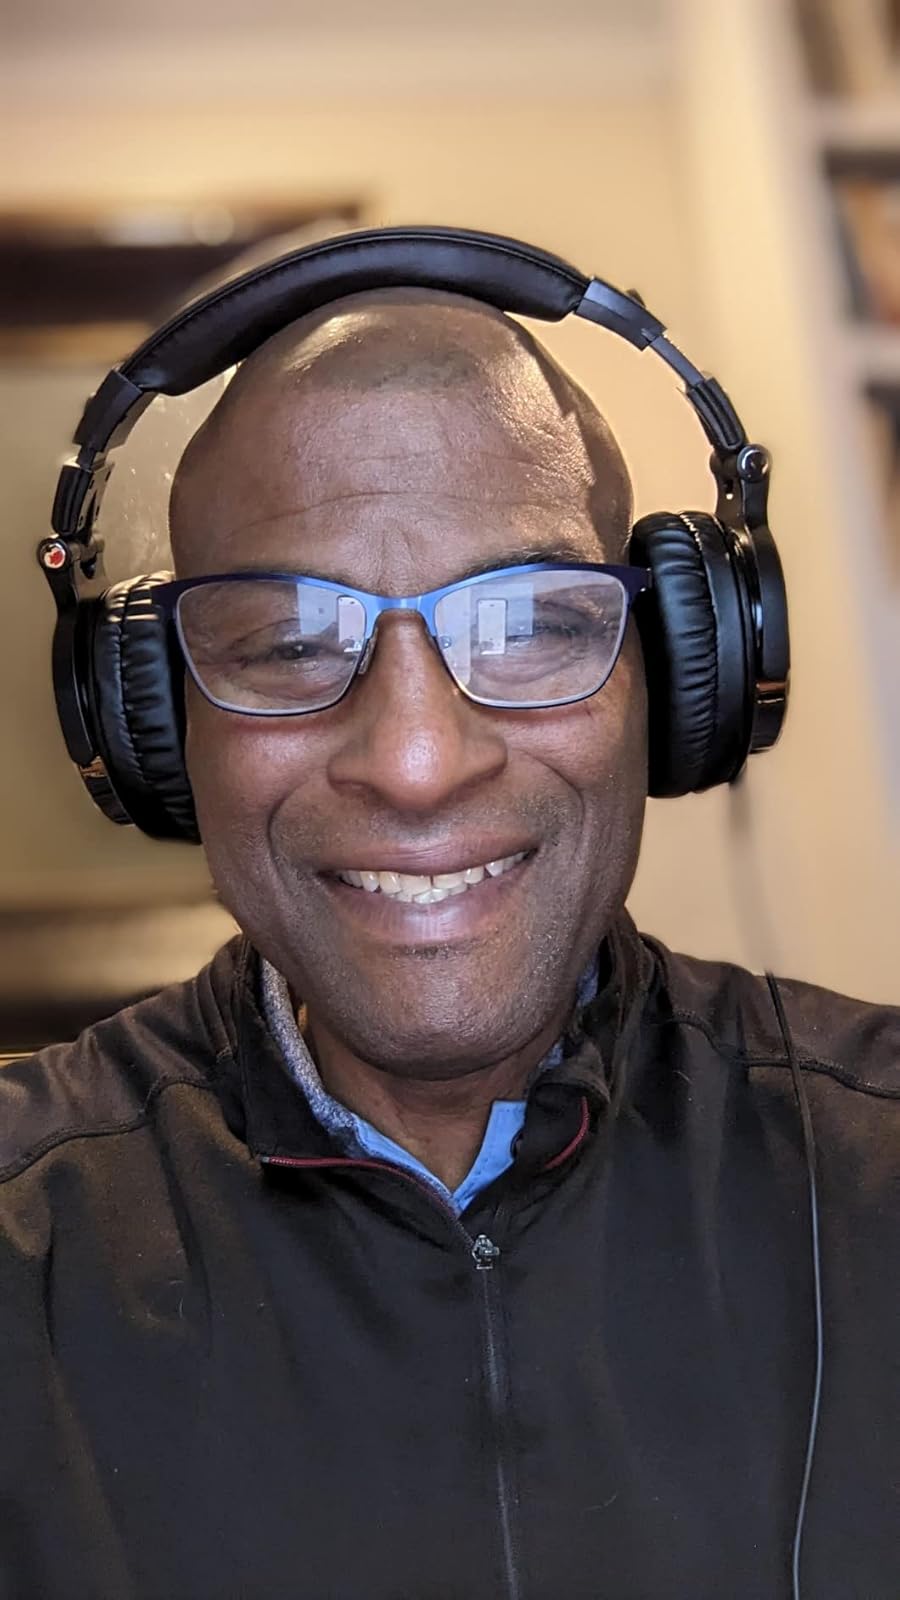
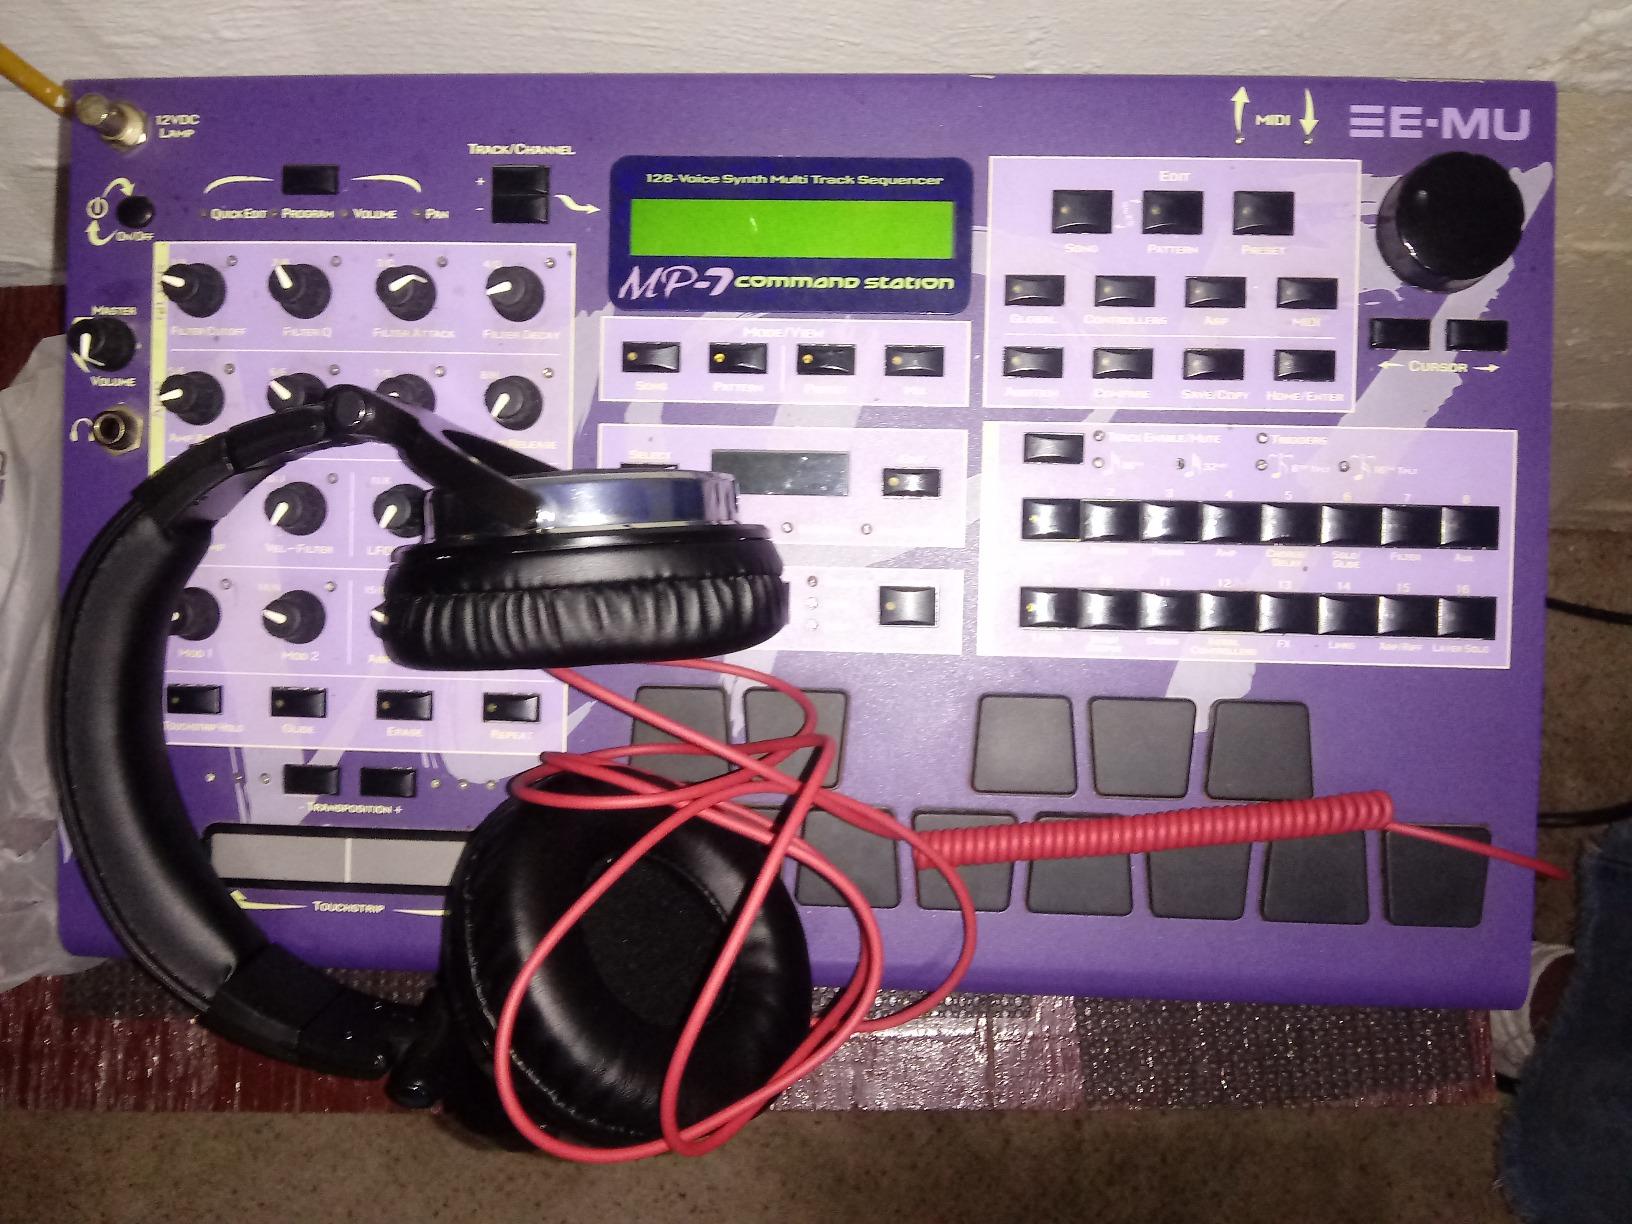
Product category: headphones
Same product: yes